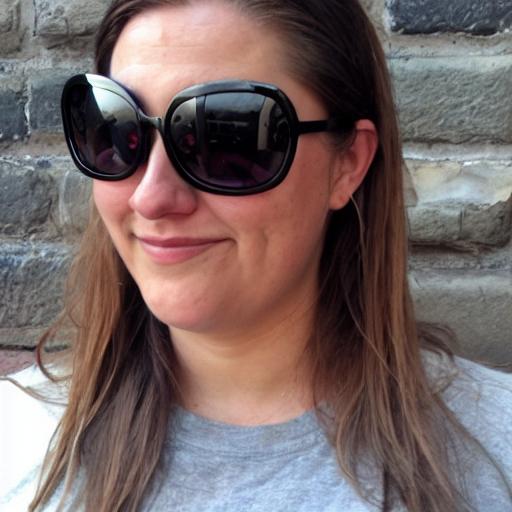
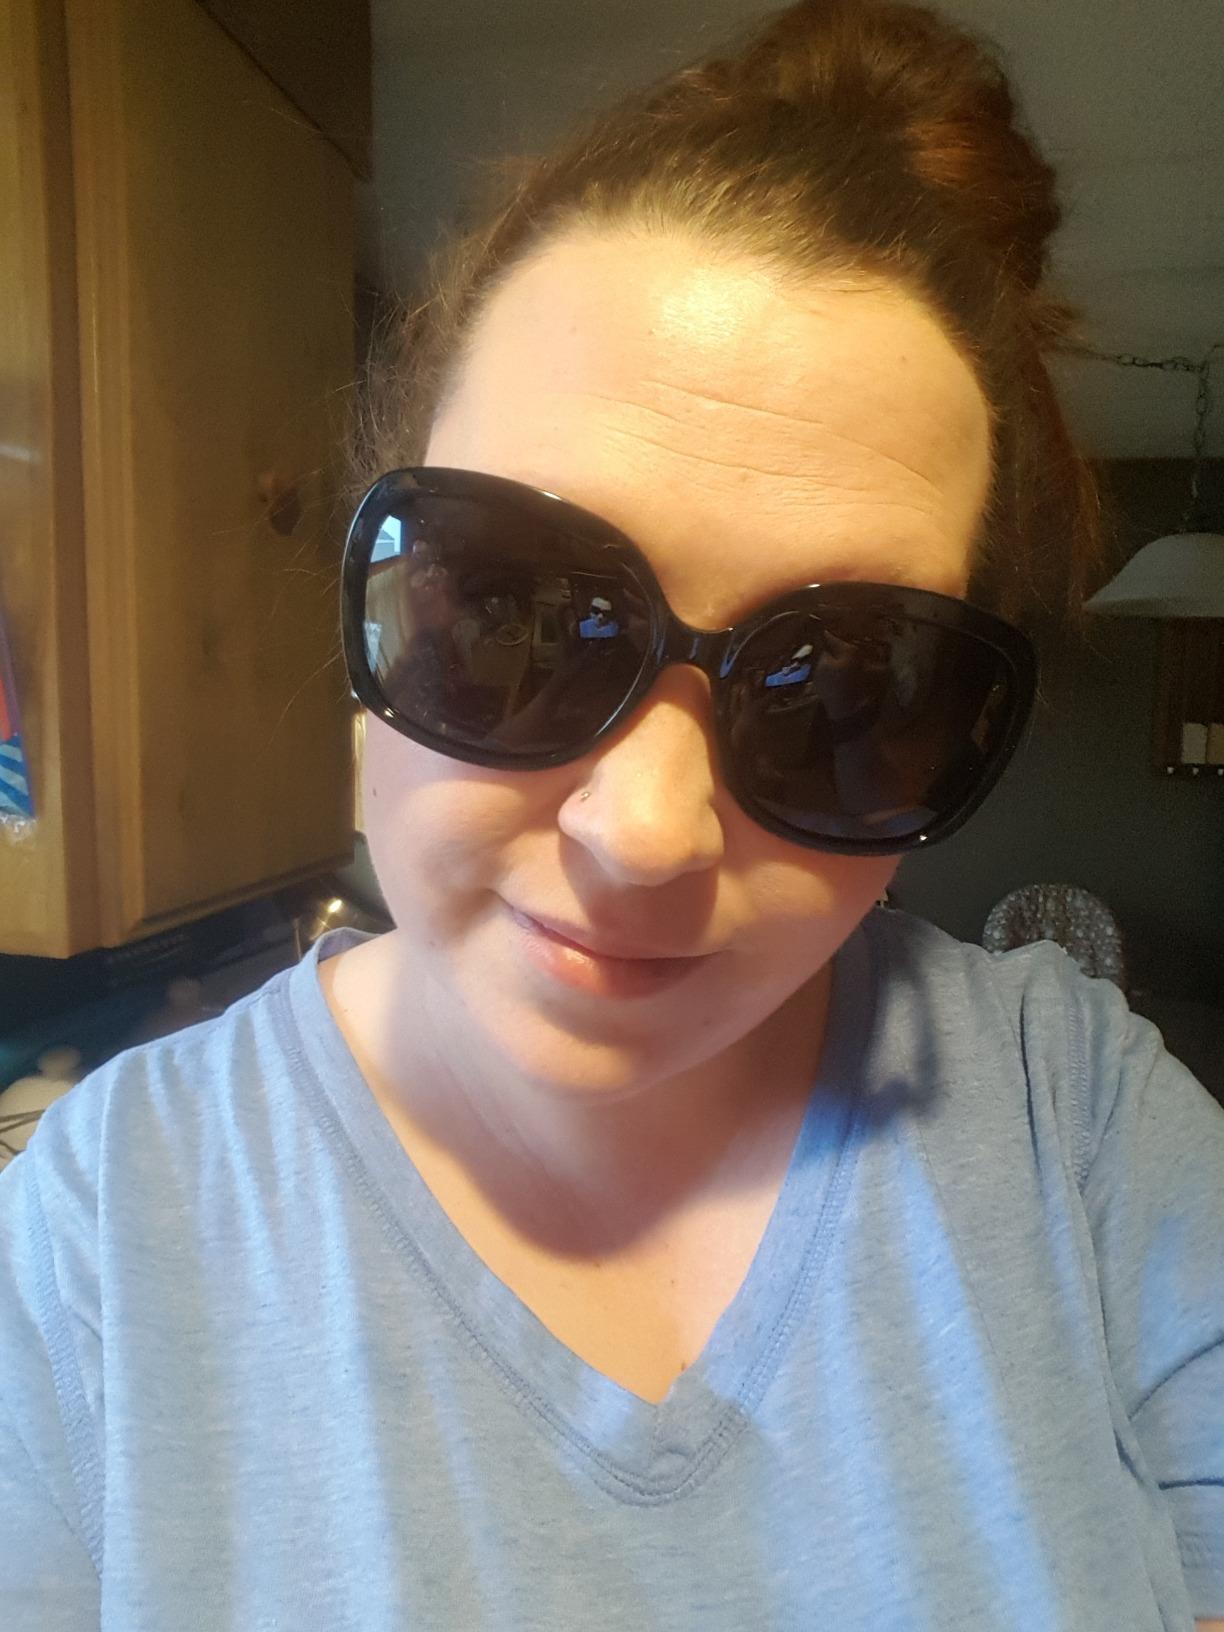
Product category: accessories_sunglasses
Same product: no